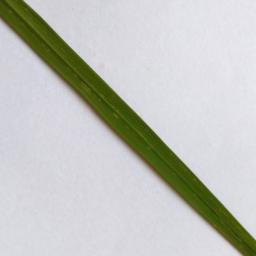
Label: Rice___Healthy